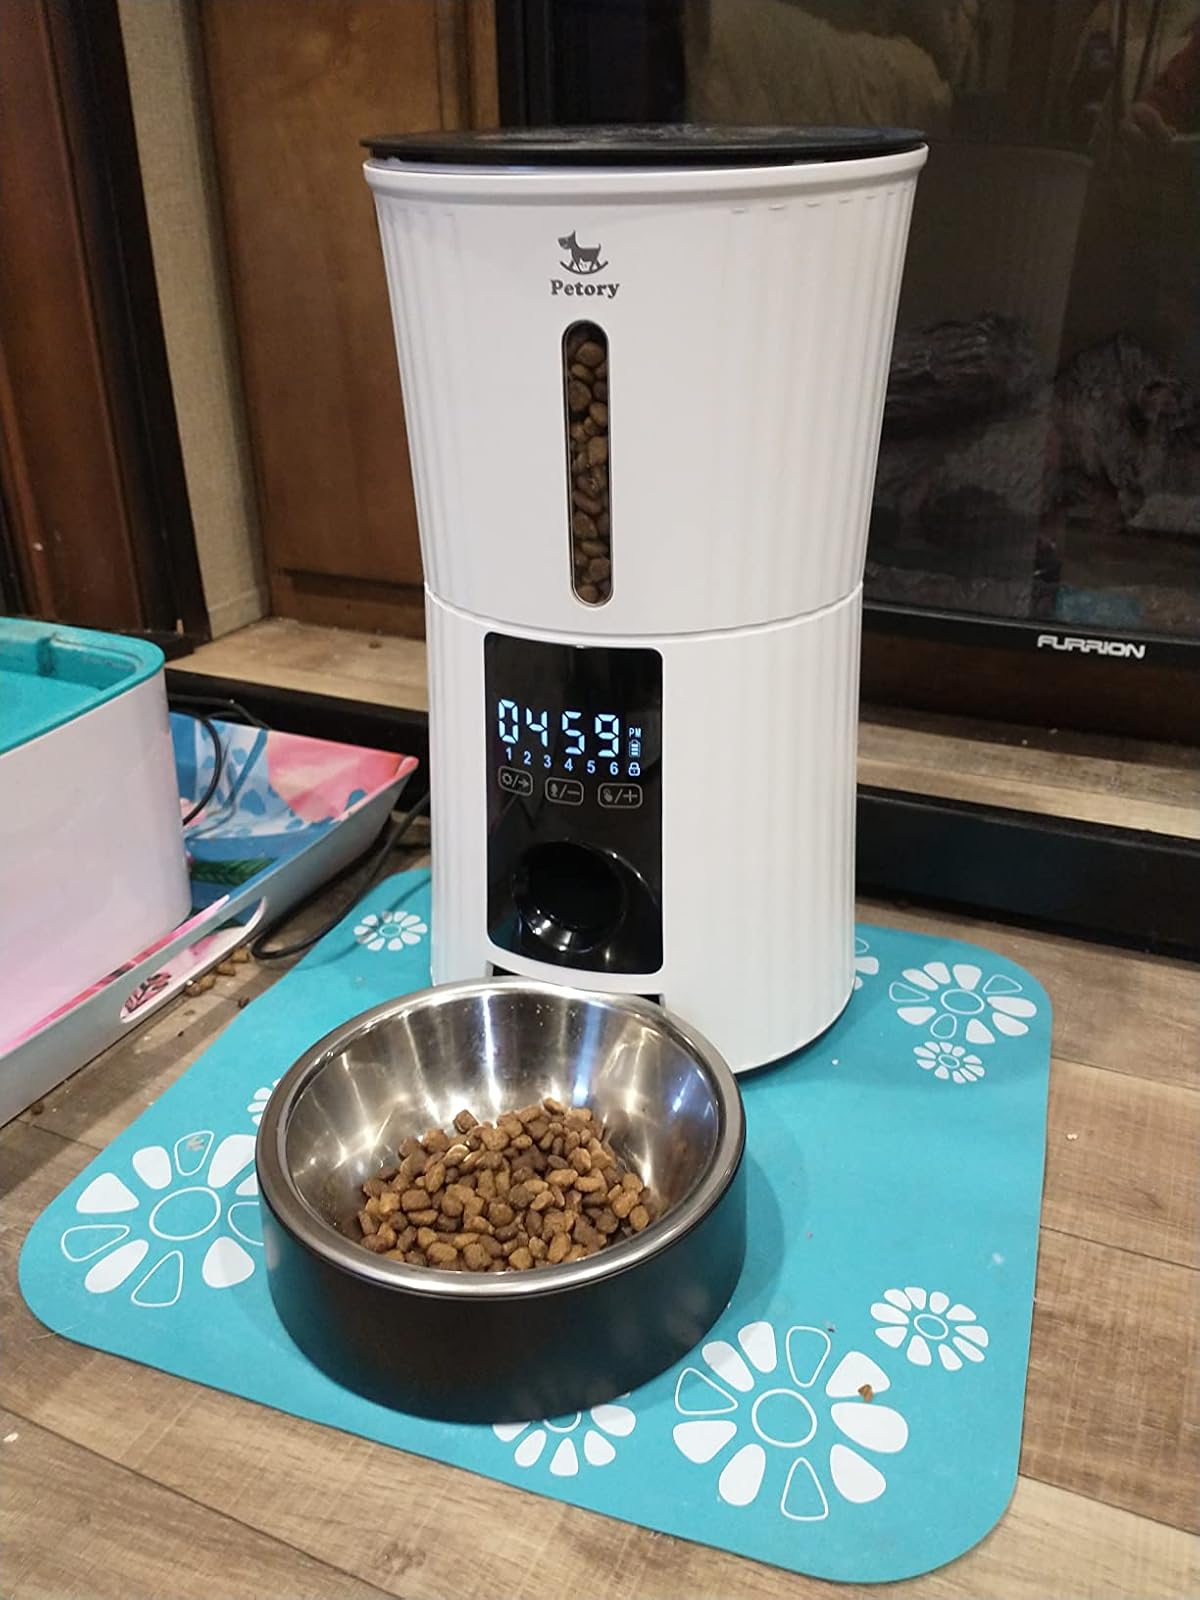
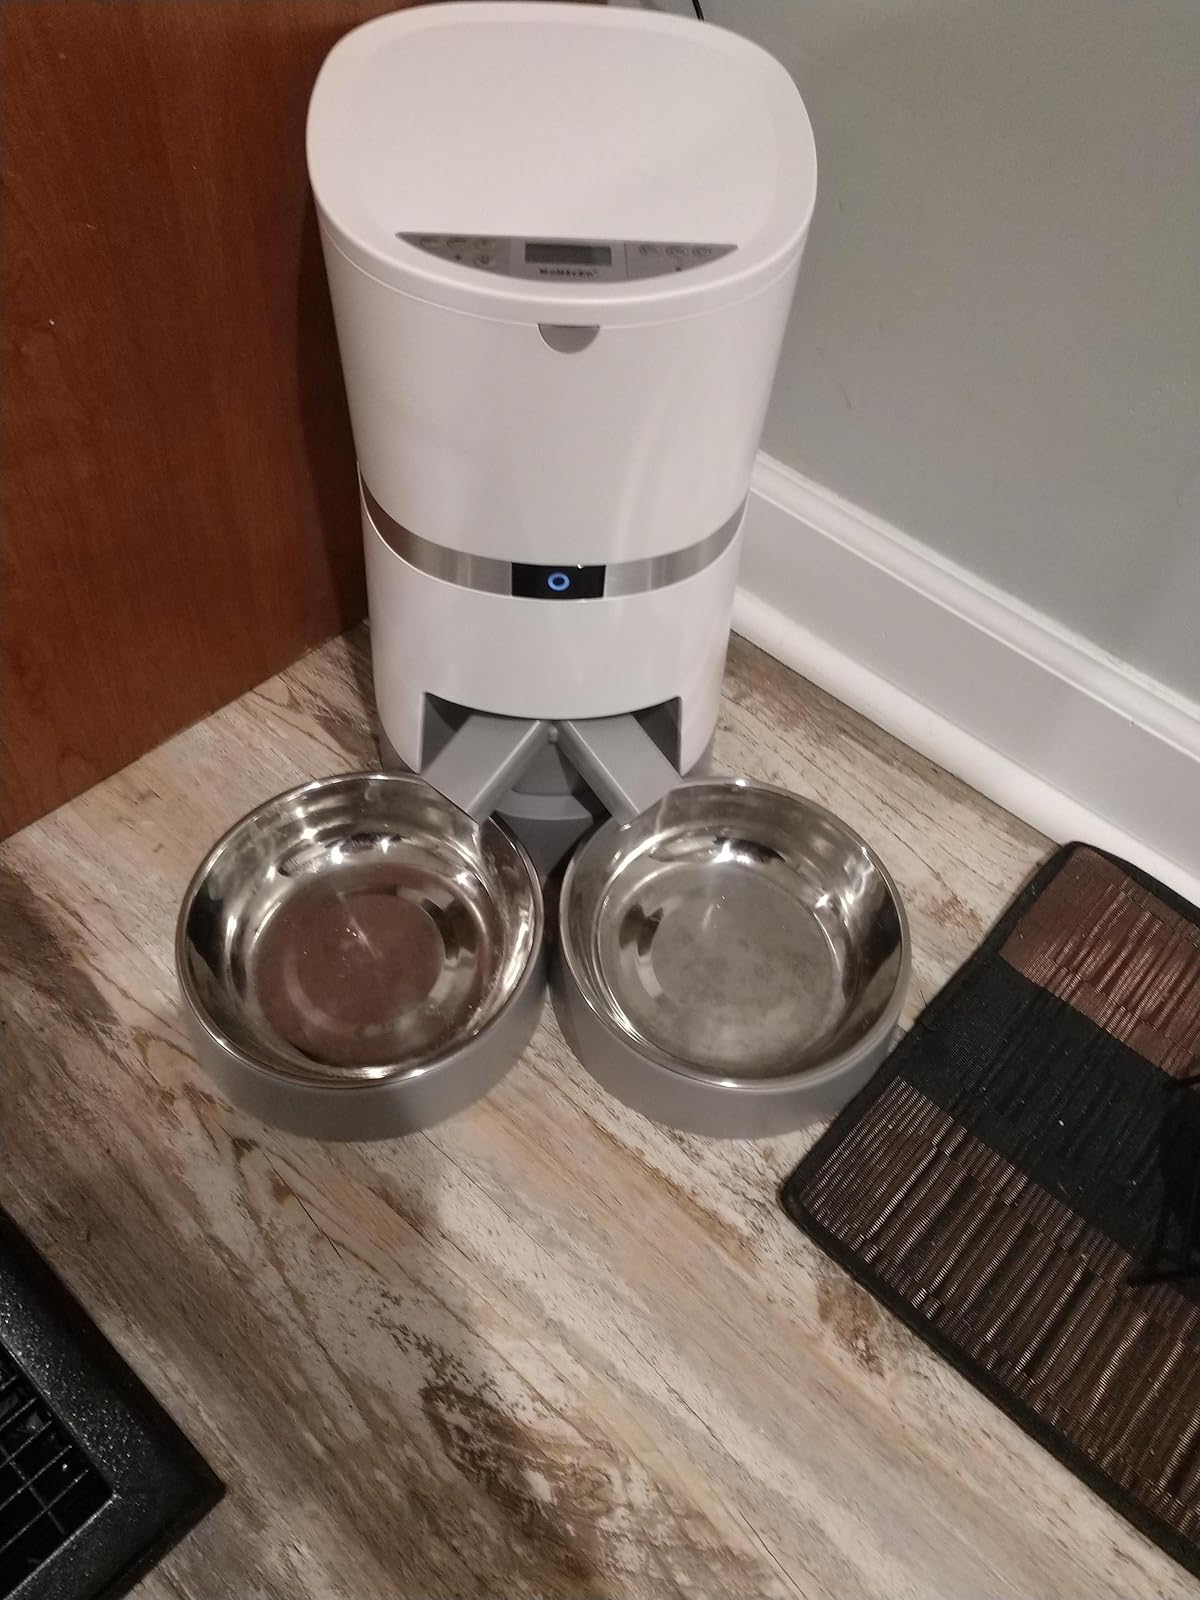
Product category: items_feeder
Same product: no